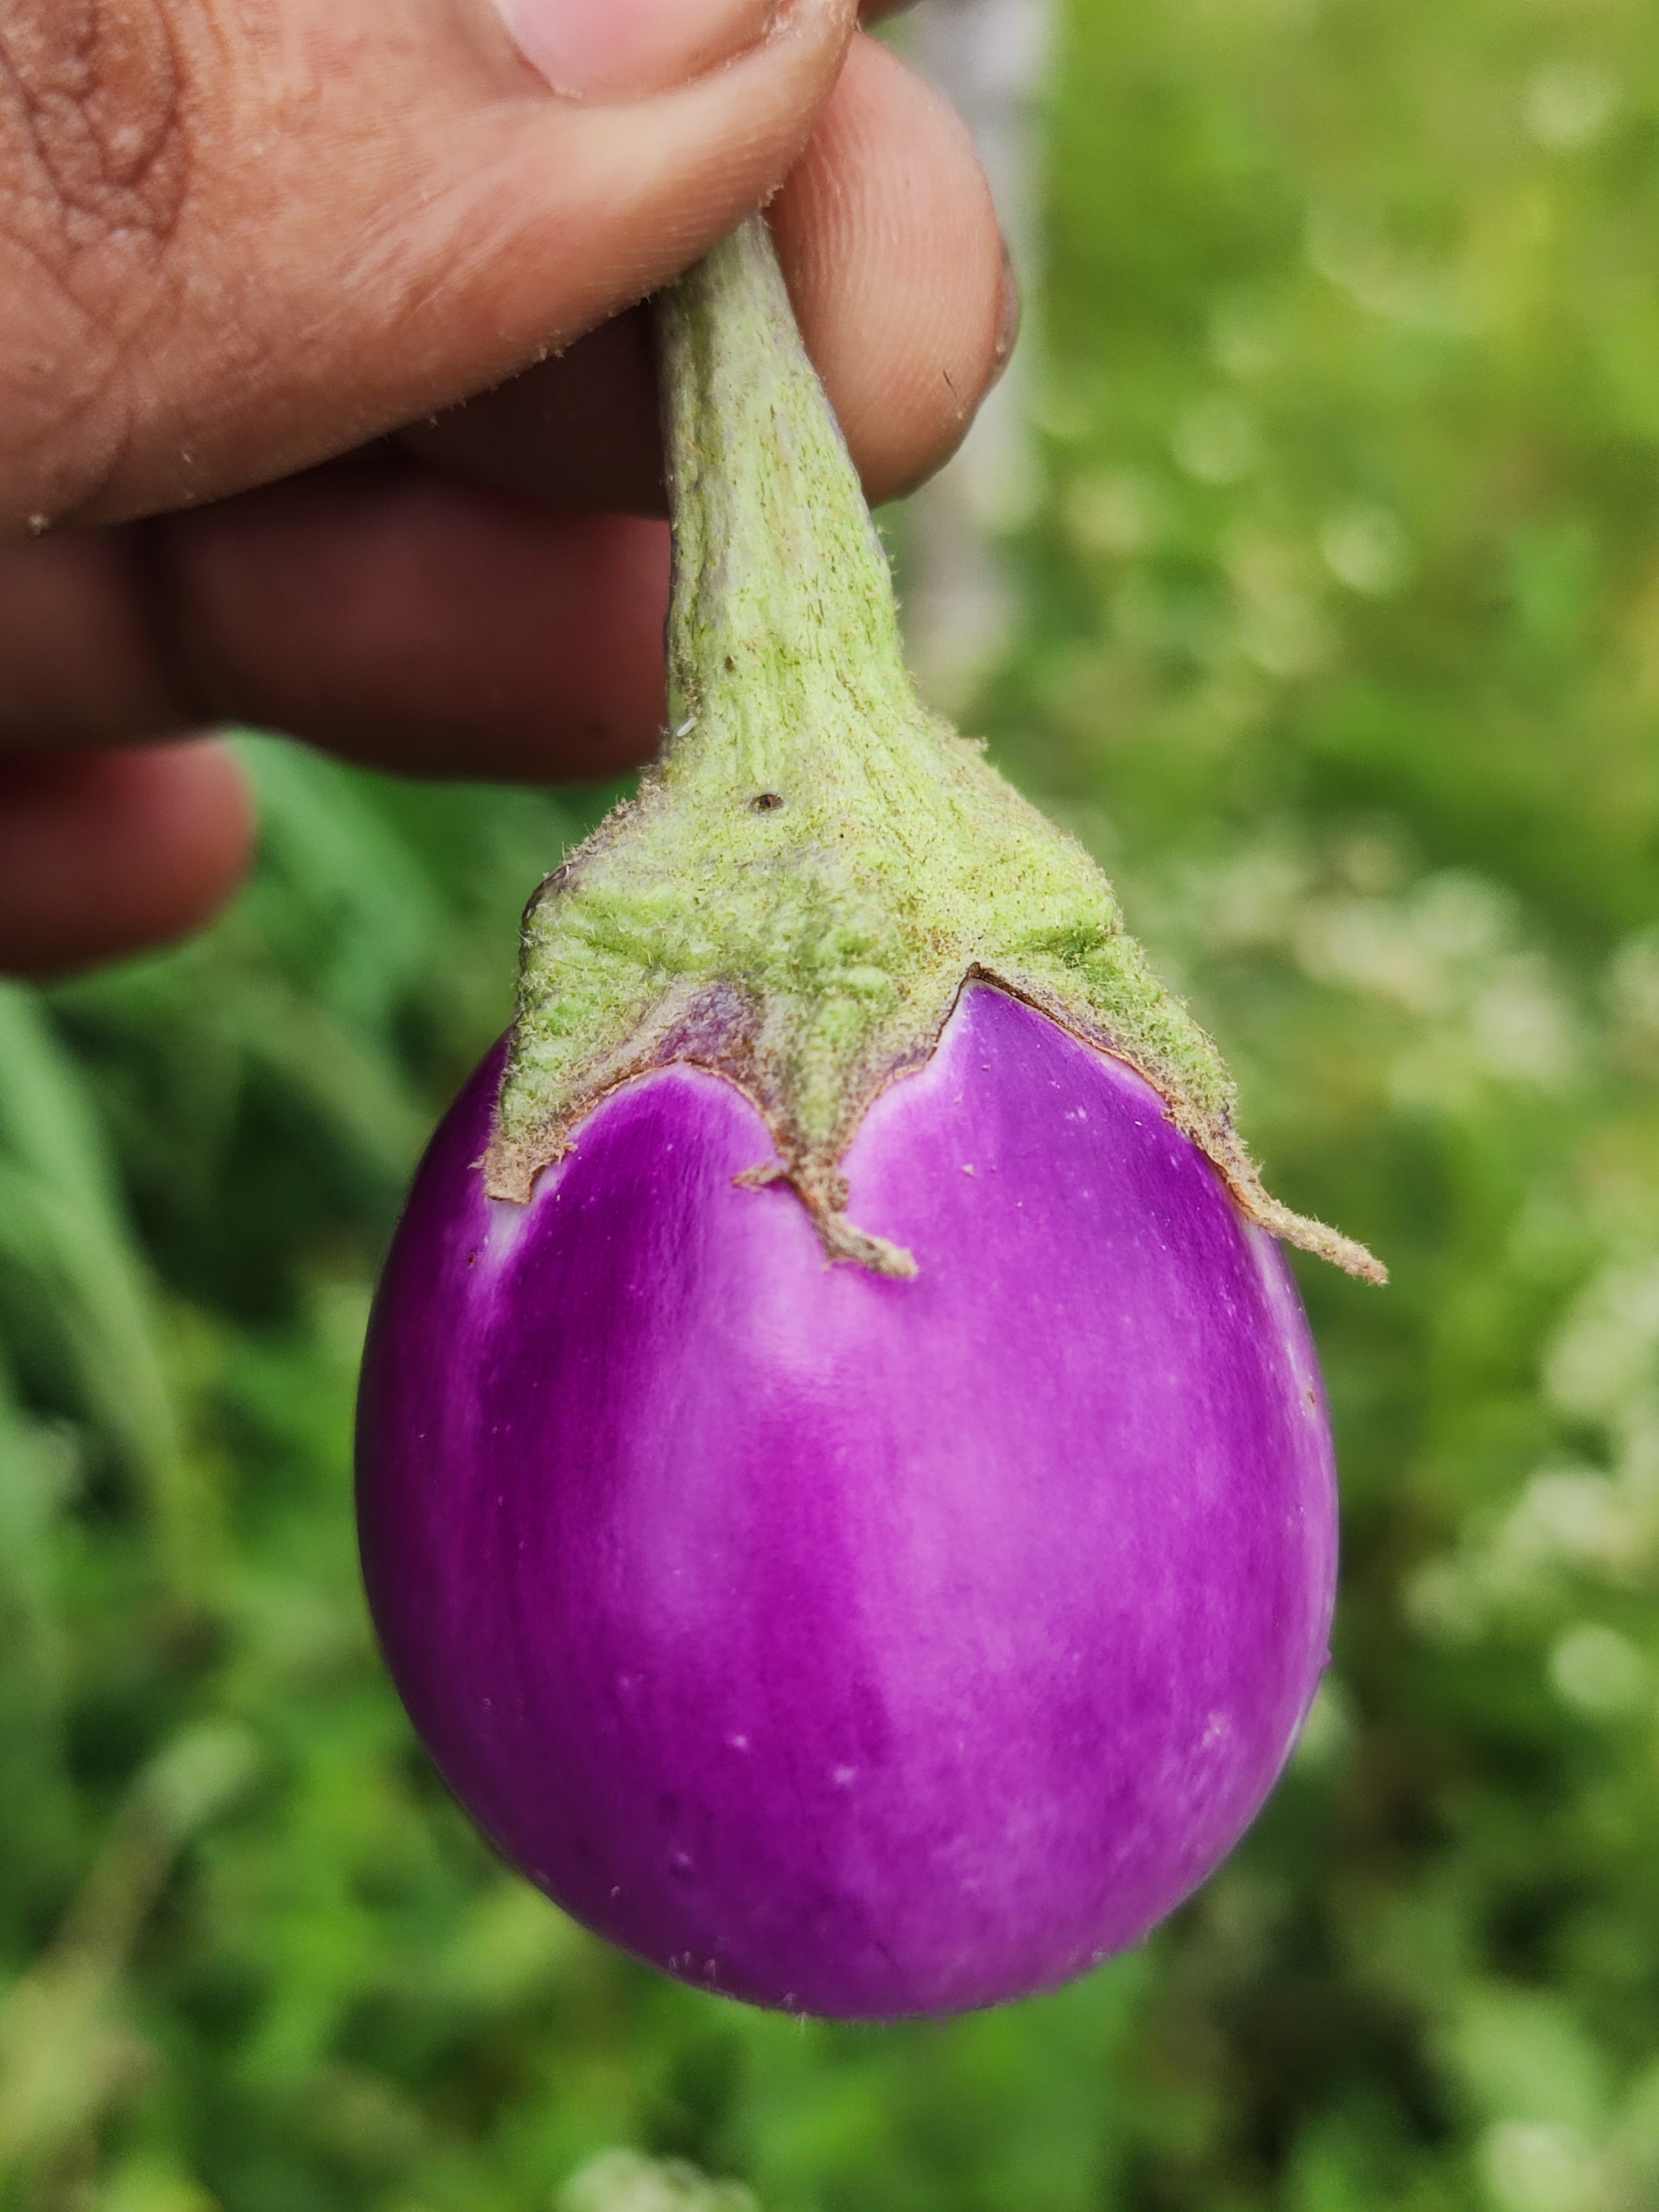
Label: Healty Brinjal